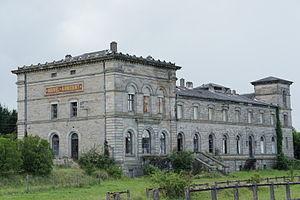
Avricourt 57, gare de Nouvel-Avricourt
Avricourt est une commune française située dans le département de la Moselle, en région Grand Est.
Le réseau ferroviaire d'Alsace-Lorraine est un réseau de chemin de fer spécifique du fait de sa situation géographique, une zone frontière au cœur de l'Europe, et de son histoire indissociable des grands conflits des XIXᵉ et XXᵉ siècles et de leurs conséquences sur son territoire qui alterne des périodes d'administration allemande et française. Contrairement à ce que son nom indique, le territoire couvert par ce réseau correspond exclusivement aux actuels départements du Bas-Rhin, du Haut-Rhin et de la Moselle.